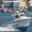
Label: ship